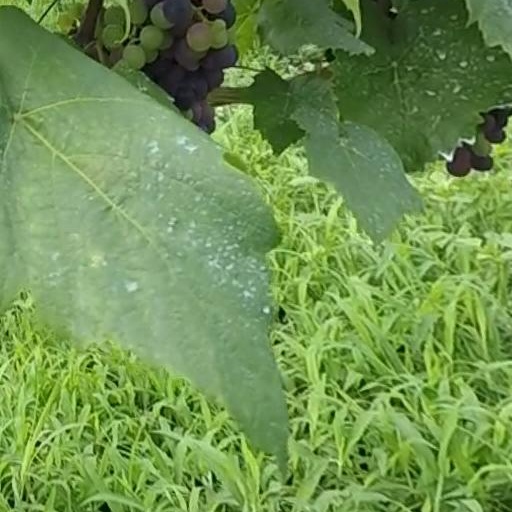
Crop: grape